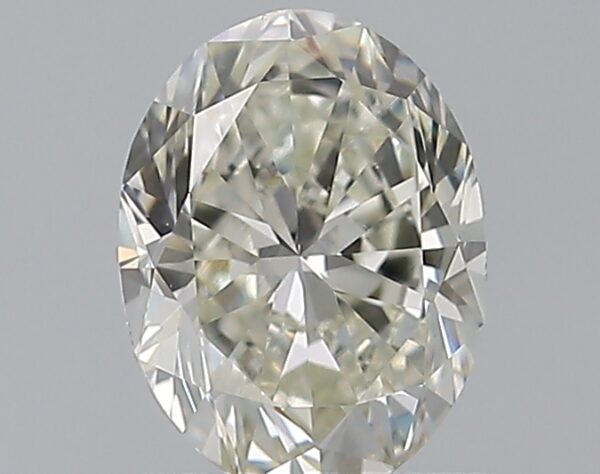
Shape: oval
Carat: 0.7
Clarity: SI1
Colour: J
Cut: VG
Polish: EX
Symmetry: VG
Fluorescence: F
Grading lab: GIA
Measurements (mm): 6.52 x 4.9 x 3.2